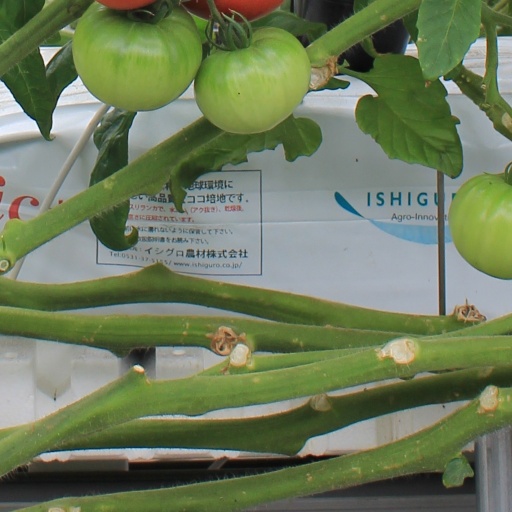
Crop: tomato